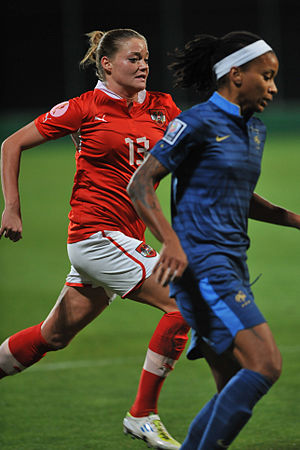
Verena Aschauer
Verena Aschauer 2013
Verena Aschauer er en østrigsk fodboldspiller, der spiller som forsvarer for SC Freiburg i den tyske Bundesliga. Hun har tidligere spillet for USC Landhaus Wien i den østrigske Frauenliga, Herforder SV og Cloppenburg.